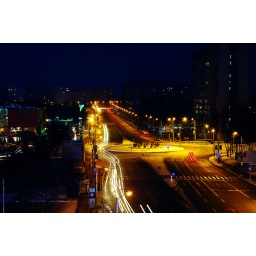
Taken from uneri shopping mall in Brasov. This road light's up in the darkness of buildings .